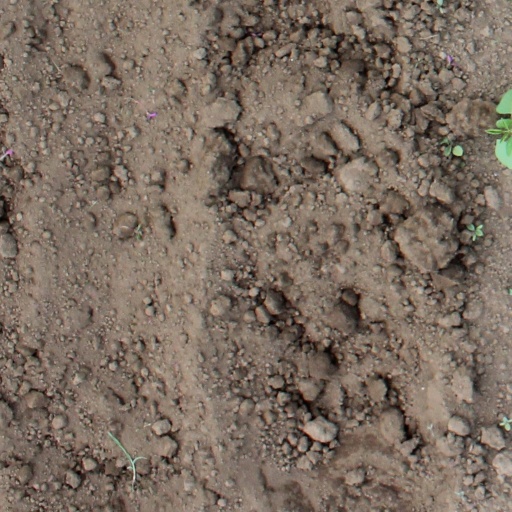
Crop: soybean